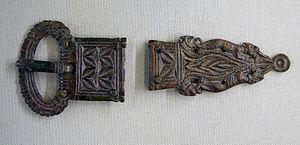
Boucle de ceinture. Fait partie du matériel d'une tombe masculine (la tombe I) à Monceau-le-Neuf dans l'Aisne. Epoque gallo-romaine, 400 + JC. Musée de Laon.